Valgjärve TV Mast

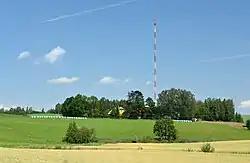
Valgjärve TV Mast

The Valgjärve TV Mast is a 347 m high guyed mast in Southern Estonia. It is located in Pikareinu village in Valgjärve Parish, Põlva County and was built in June 1988 and was at the time the tallest structure in the baltics.